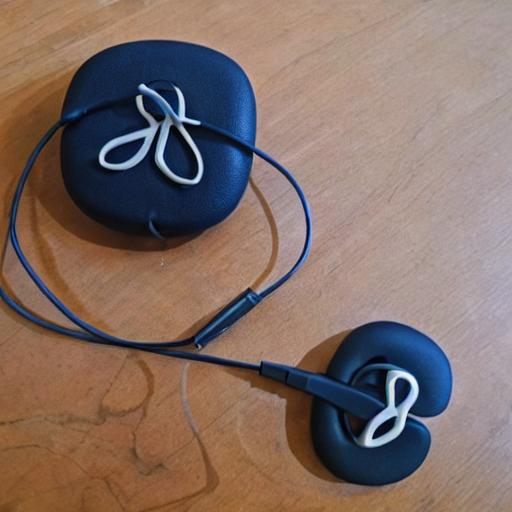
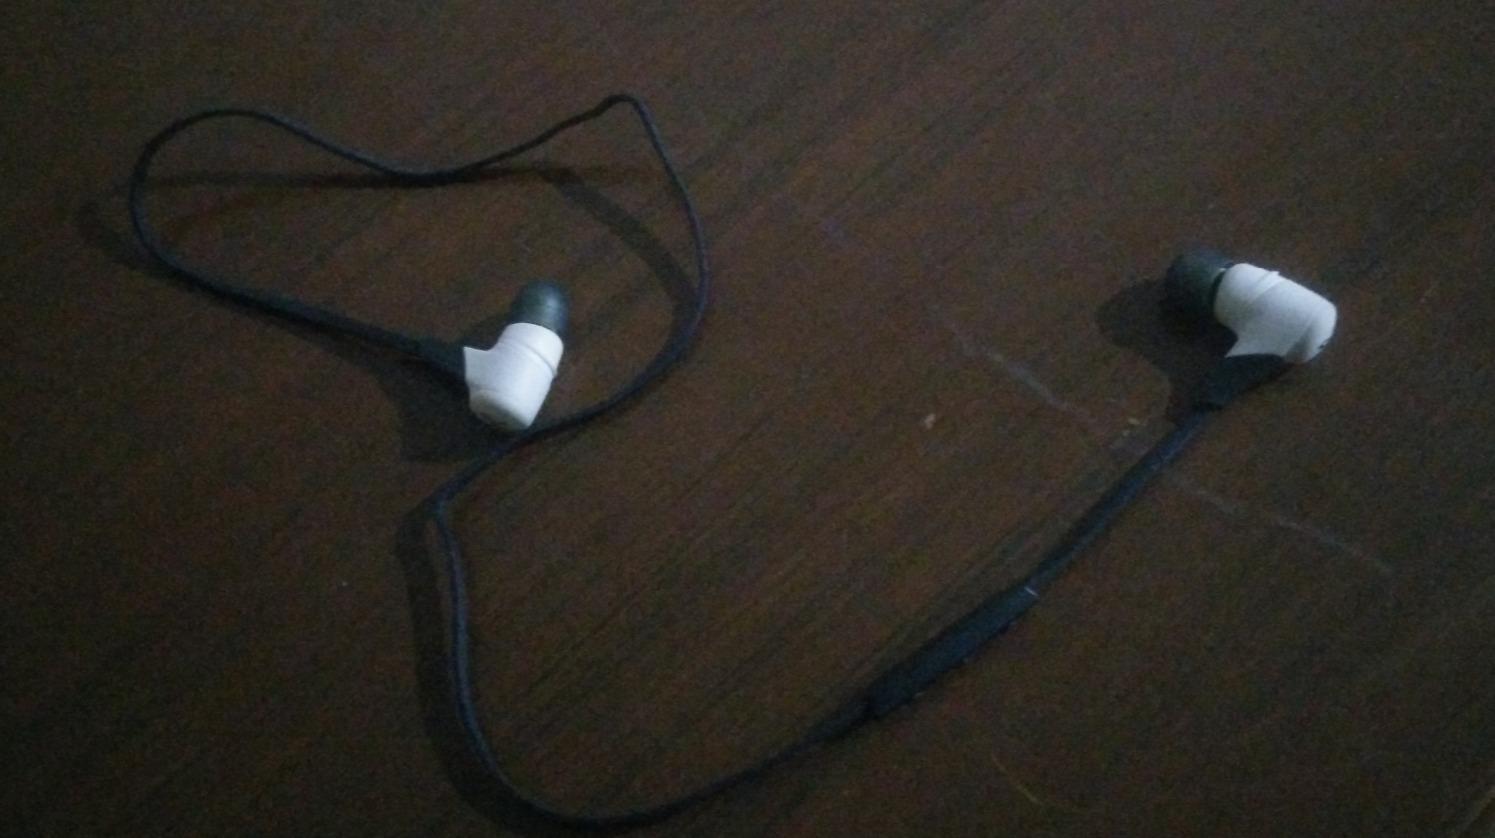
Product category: headphones
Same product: no